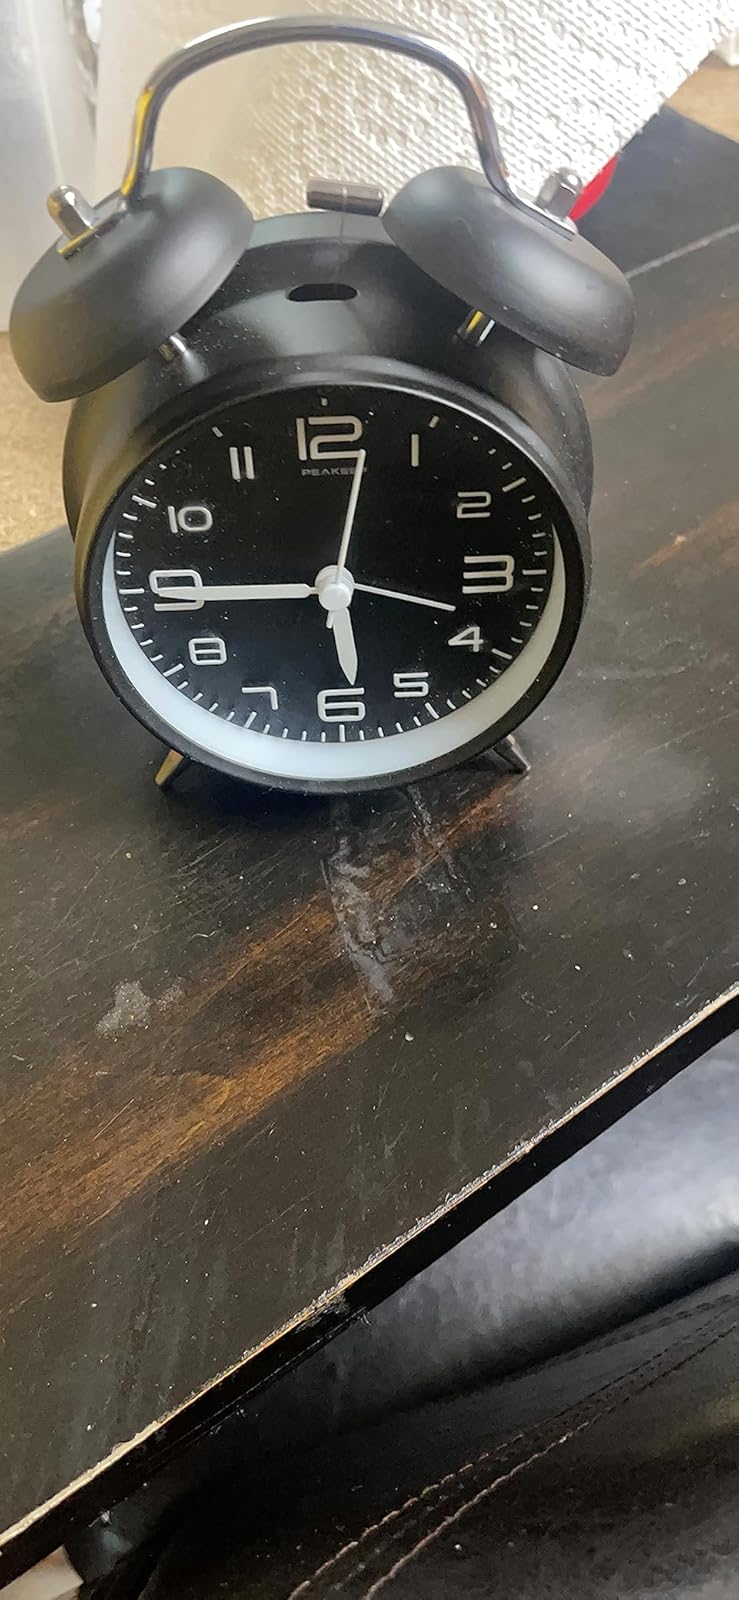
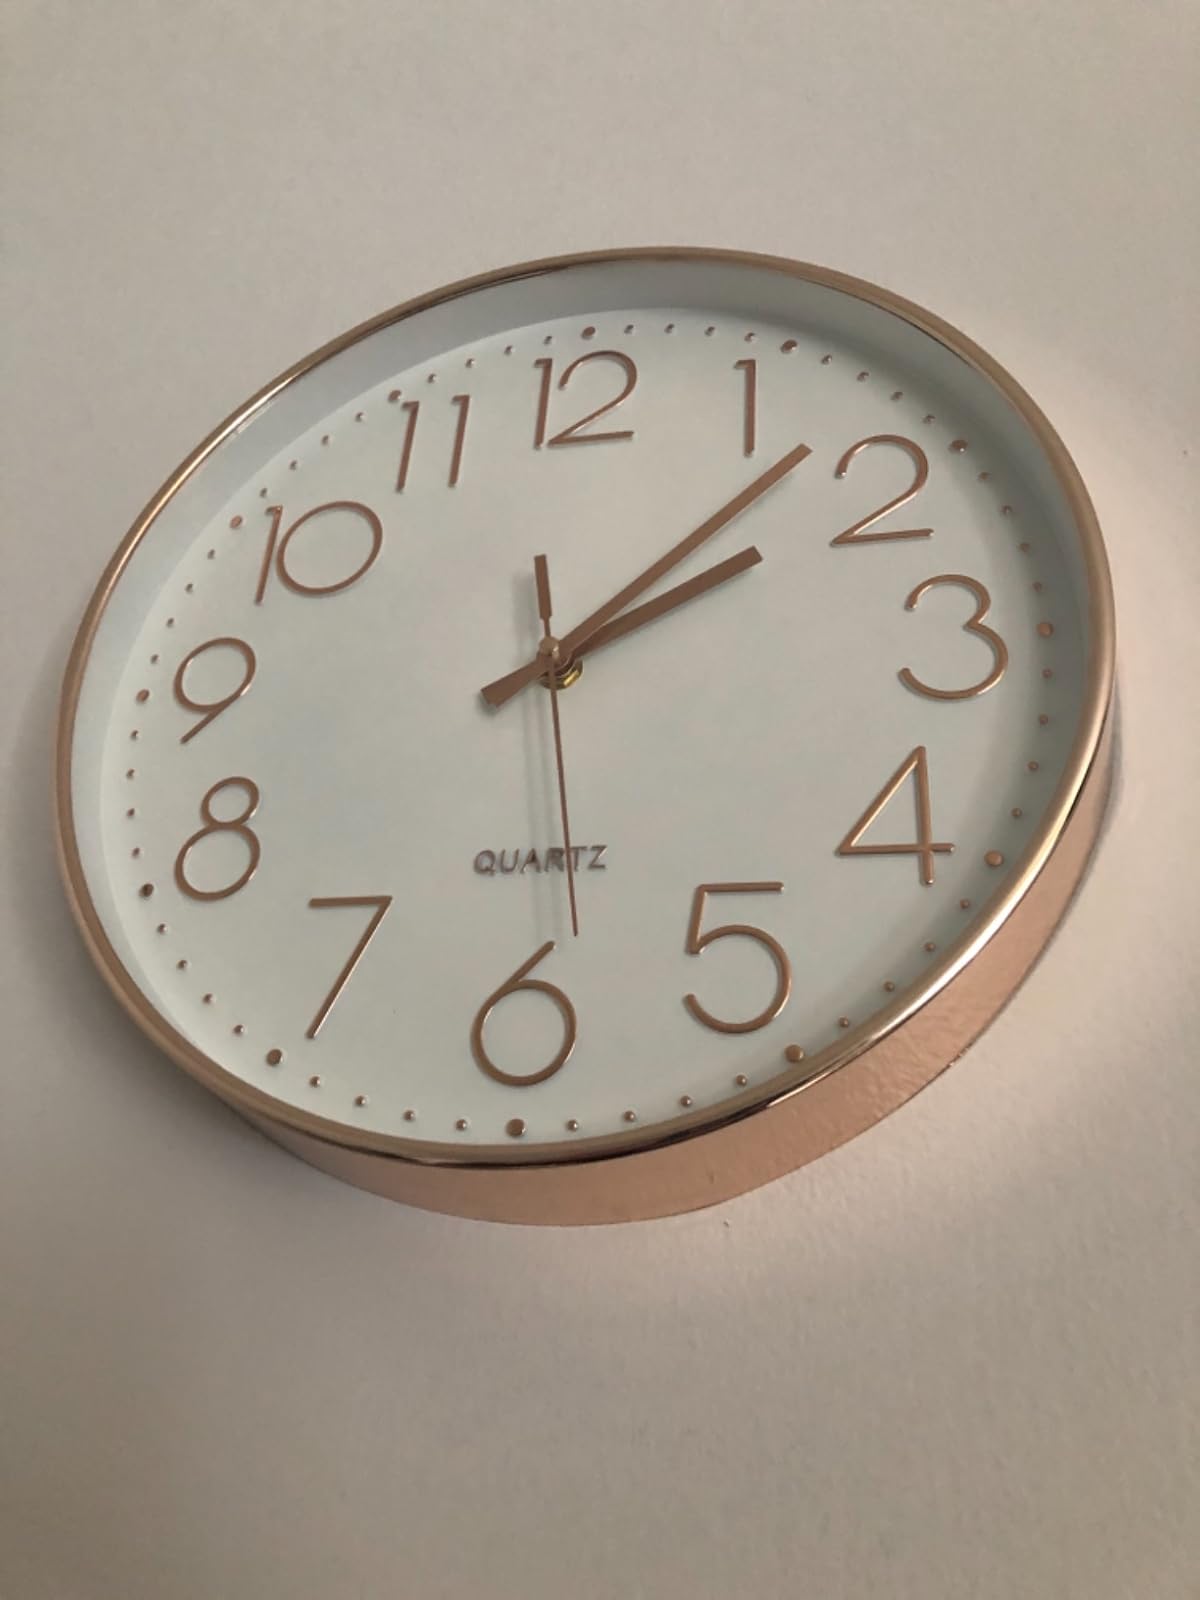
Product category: clock
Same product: no